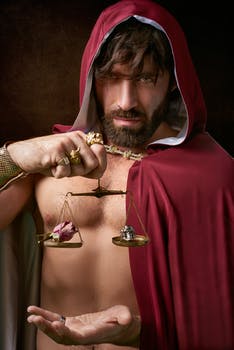
Label: No Watermark